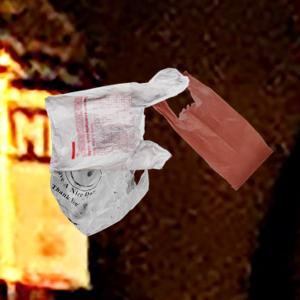
Label: plasticbags